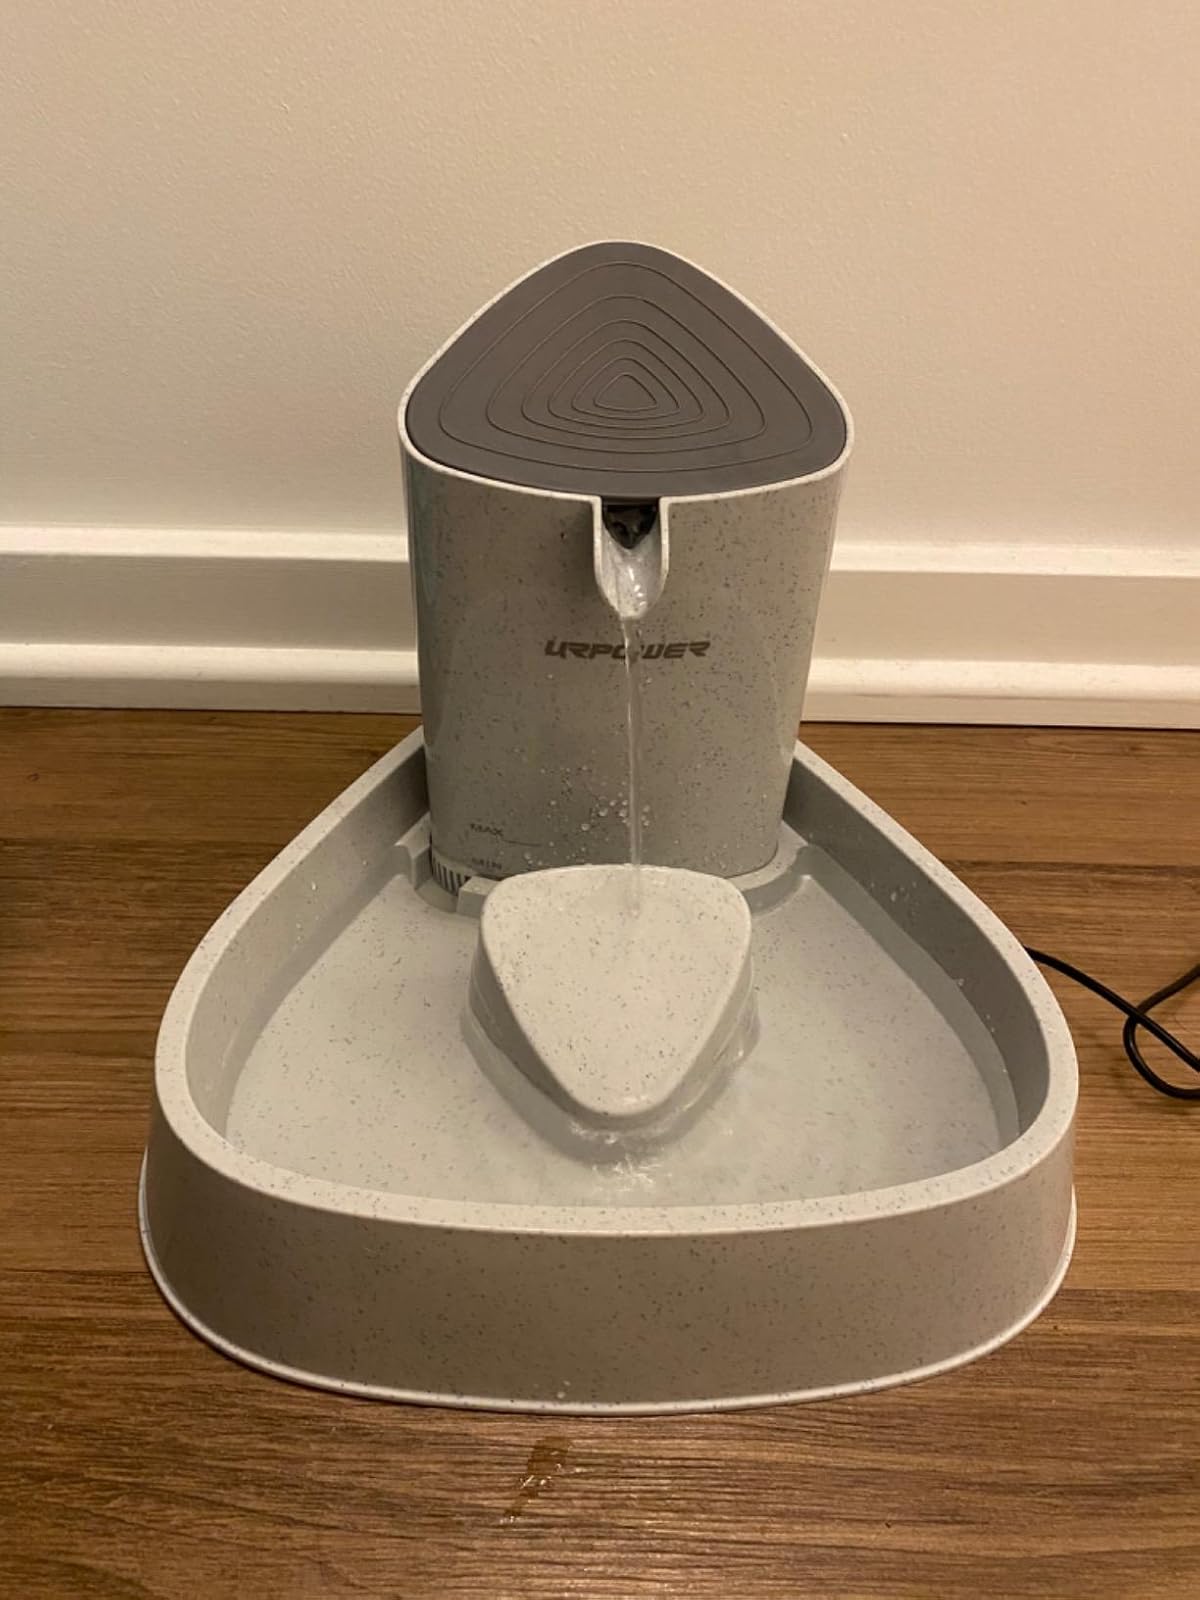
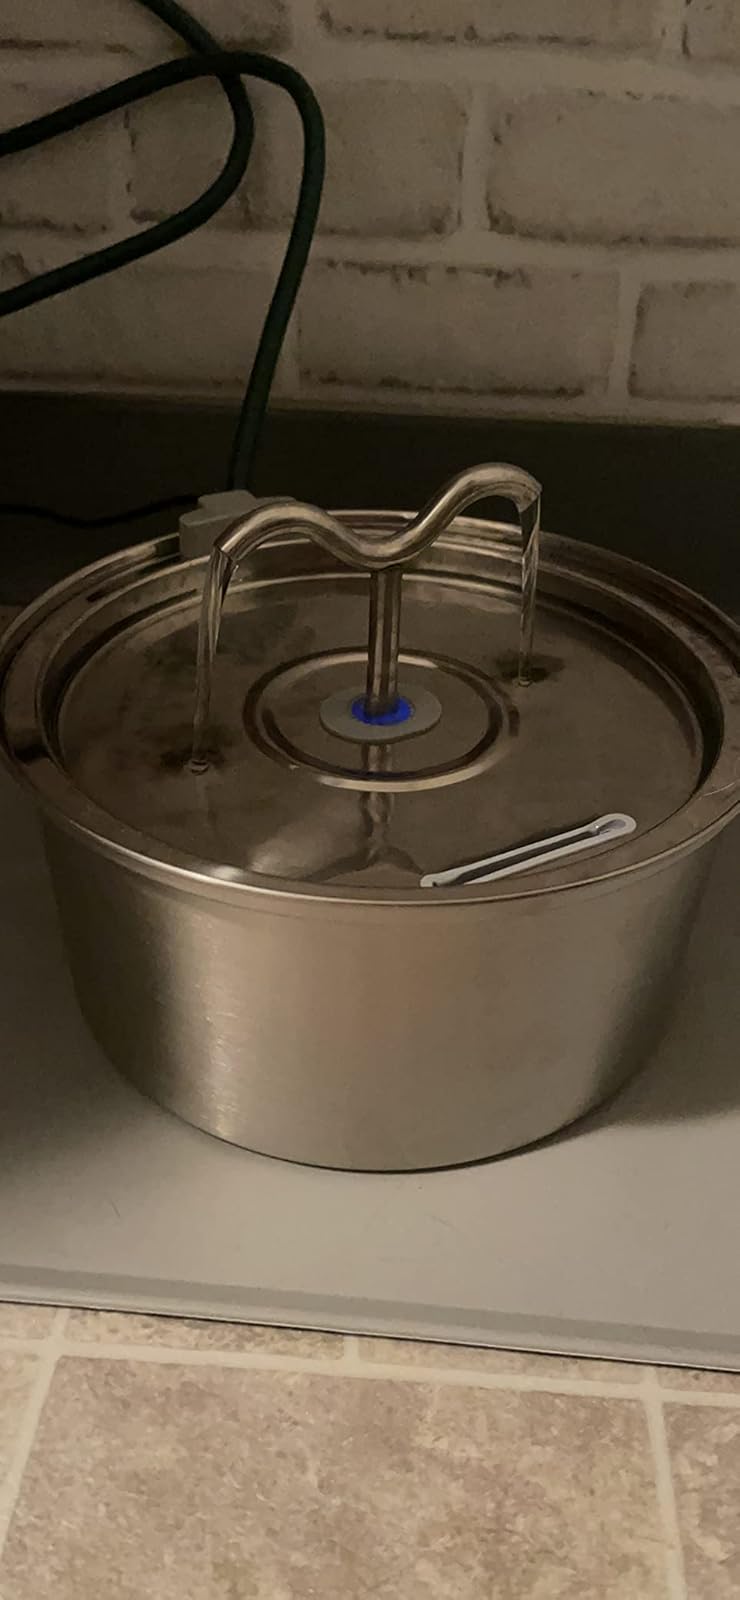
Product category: items_bowl
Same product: no